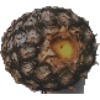
Label: Pineapple 1